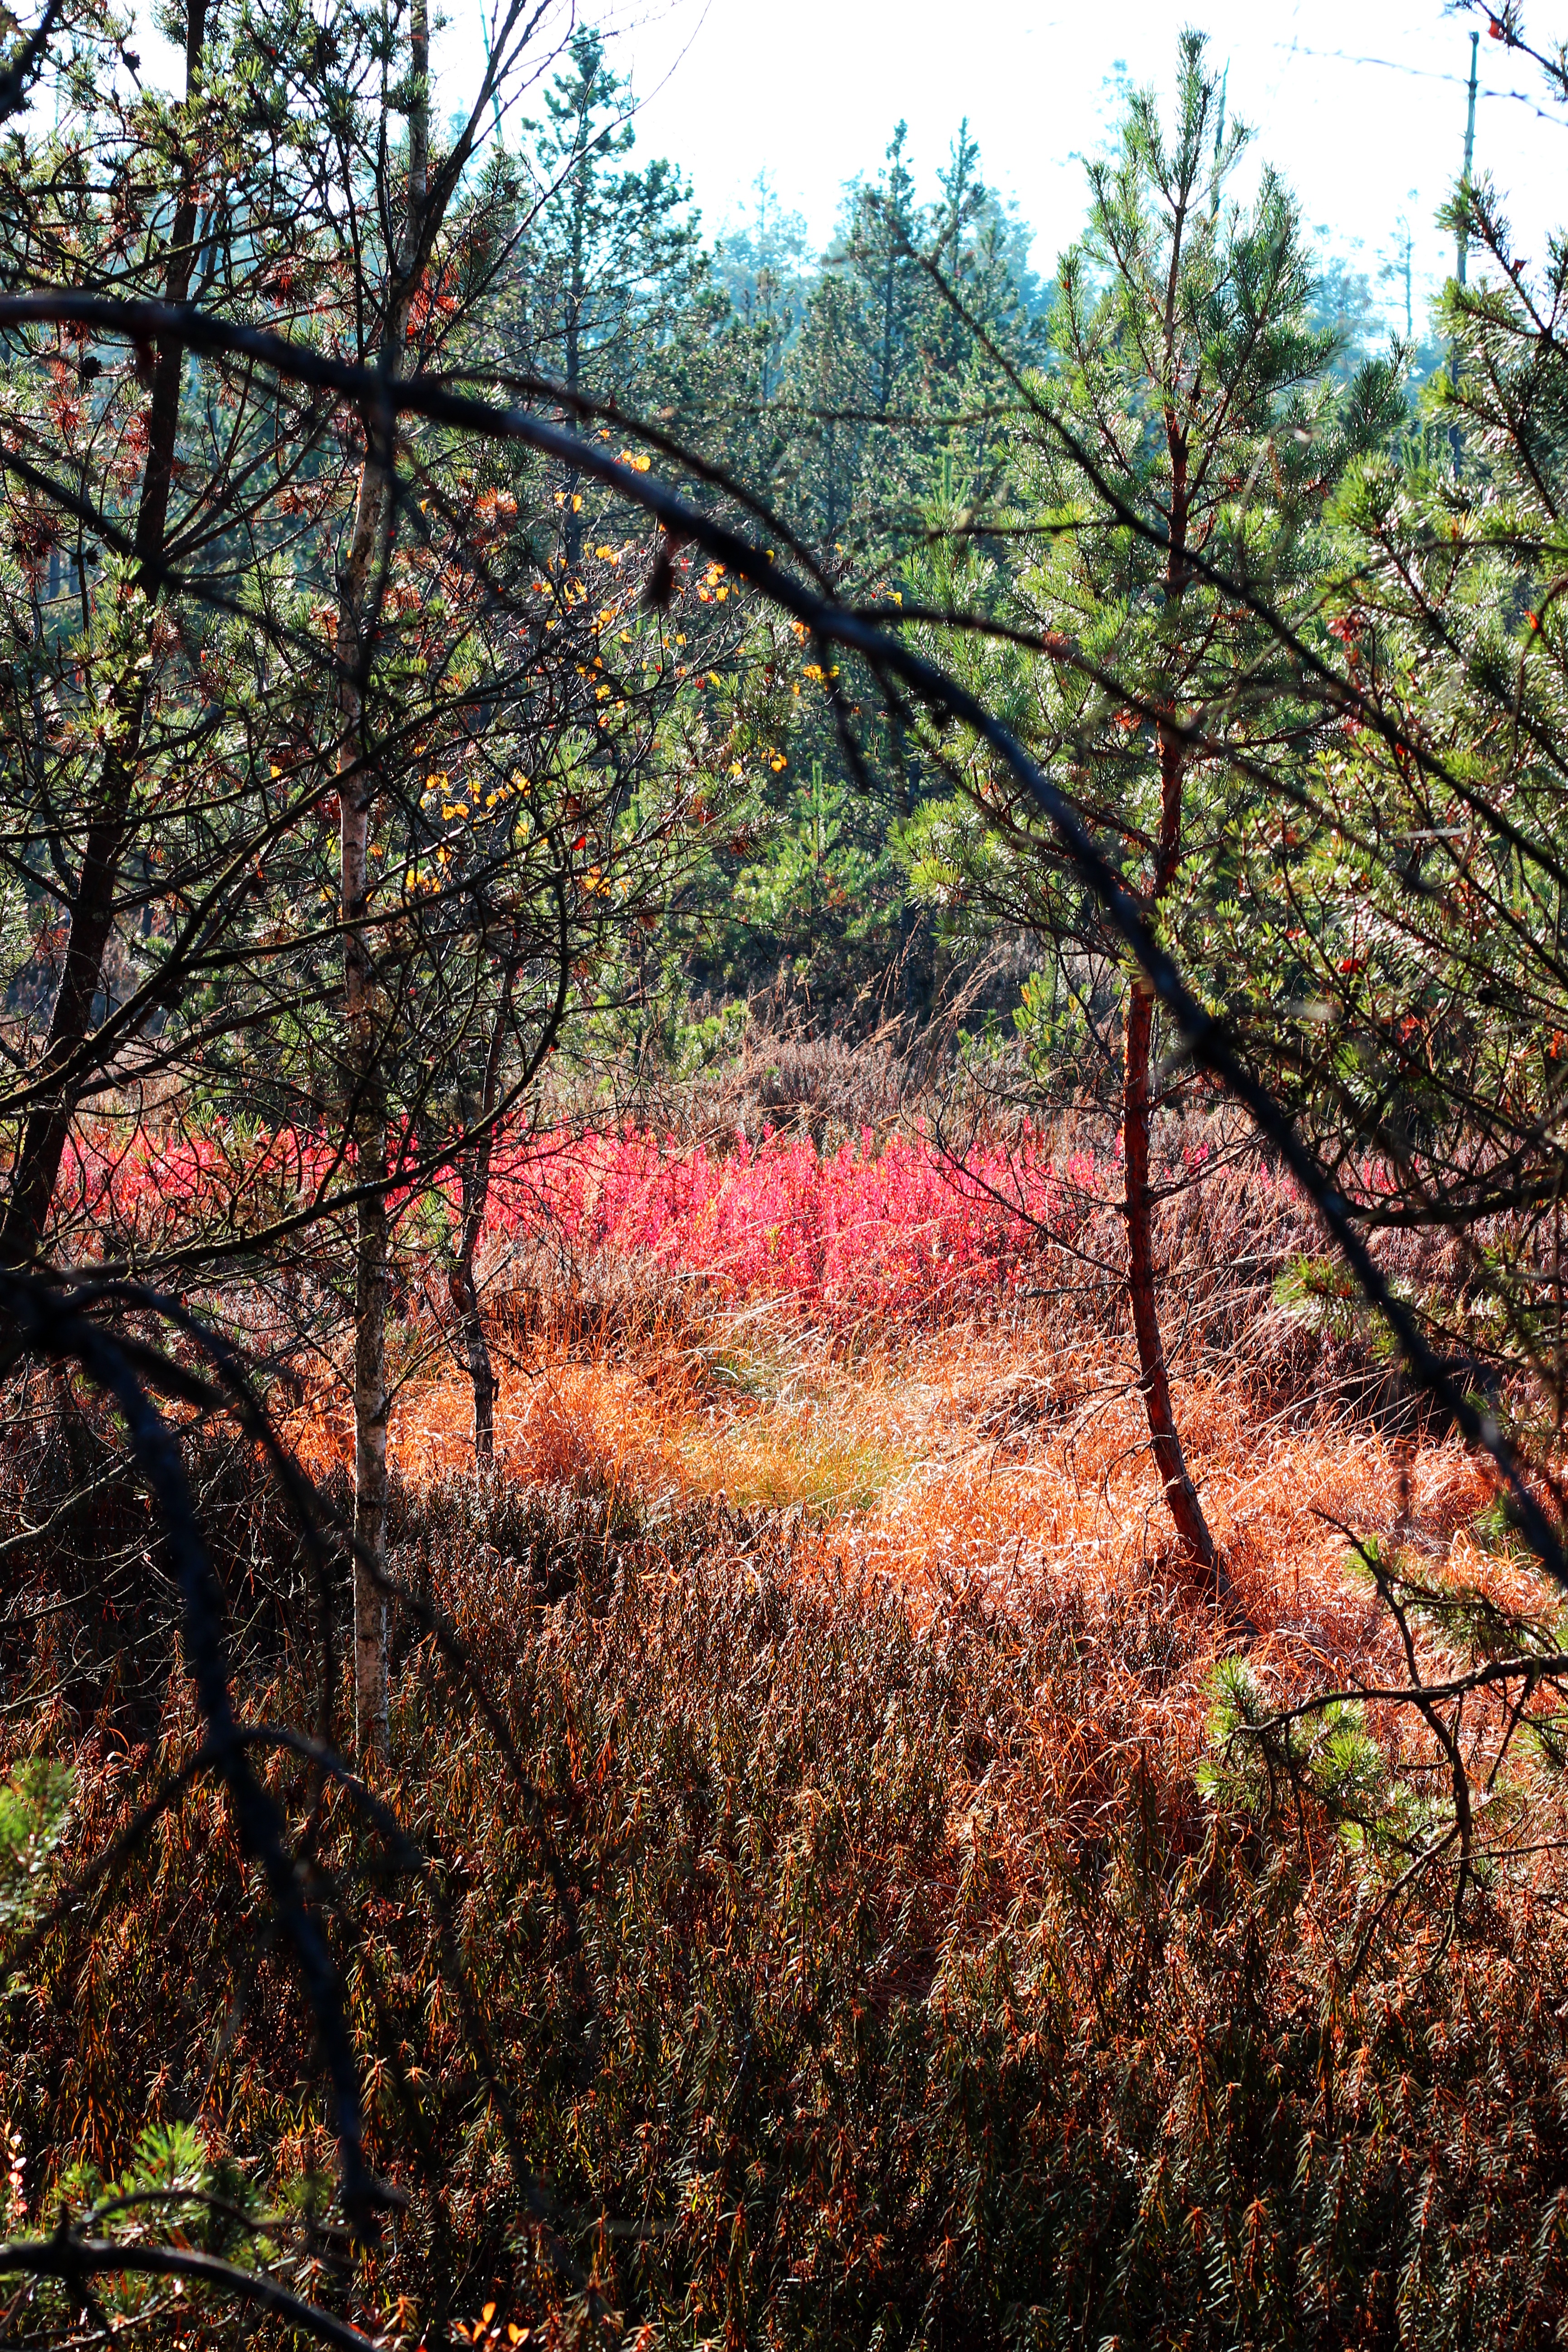
landscape, tree, water, nature, forest, branch, blossom, light, plant, leaf, flower, web, green, red, macro, autumn, botany, yellow, flora, season, dry leaf, flowers, sheet, colors, shrub, branches, deciduous, woodland, ecosystem, tree branches, blato, woody plant, ra ilina